Louis Sullivan

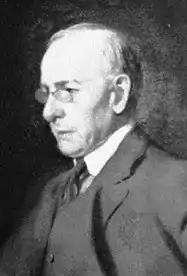
Sullivan in 1919, painting by Frank A. Werner

"Form follows function" would become one of the prevailing tenets of modern architects.